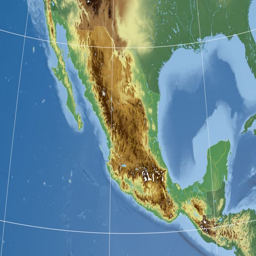
state extruded on the physical map .